Linda Manz

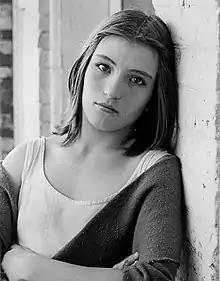
Manz in "Orphan Train" (1979)

Linda Ann Manz (August 20, 1961 – August 14, 2020) was an American actress. She made her feature film debut at age 15 in Terrence Malick's period drama "Days of Heaven" (1978), playing an adolescent girl growing up in rural Texas in 1916. She followed this with a supporting role in "The Wanderers" (1979). Manz earned critical acclaim for her portrayal of a troubled teenage girl from a dysfunctional family in Dennis Hopper's drama film "Out of the Blue" (1980).